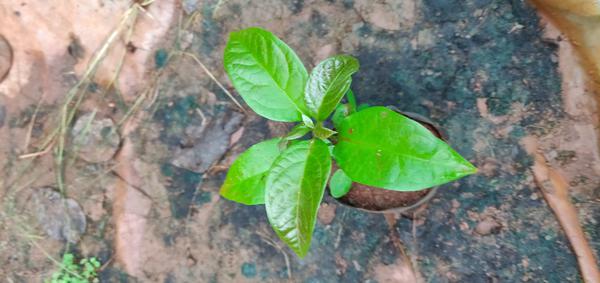
Plant: Avacado